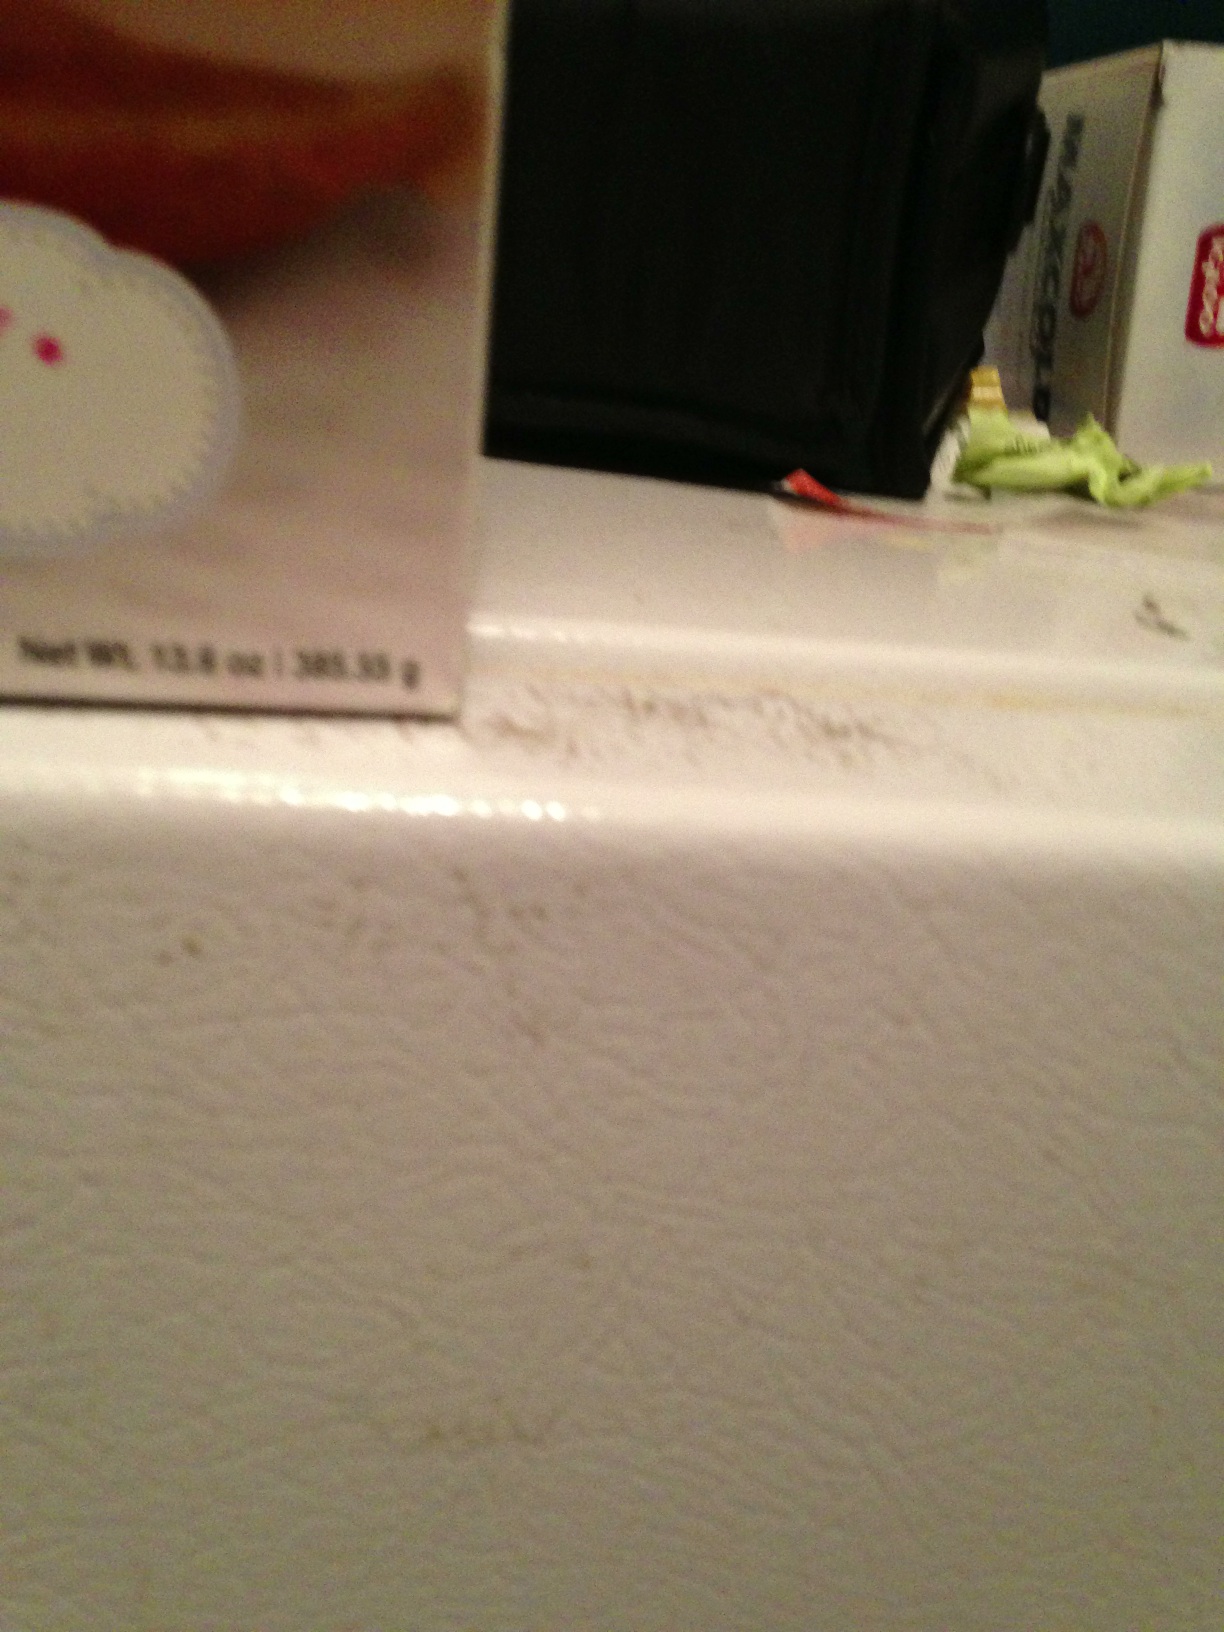Question: What flavor of mini doughnuts are these?
Answer: unanswerable